Owain Glyndŵr

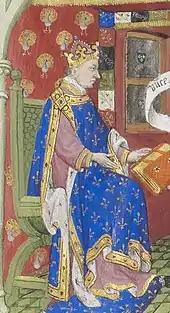

Glyndŵr, facing years on the run, finally lost his estate in the spring of 1403, when Prince Henry as usual marched into Wales unopposed and burnt down Glyndŵr's houses at Sycharth and Glyndyfrdwy, as well as the commote of Edeirnion and parts of Powys. Glyndŵr continued to besiege towns and burn down castles; for 10 days in July that year, he toured the south and southwest of Wales until all of the south joined arms in rebelling against English rule. These actions induced an internal rebellion against the King of England, with the Percys joining the rising. It is around this stage of Glyndŵr's life that Hywel Sele, a cousin of the Welsh prince, attempted to assassinate Glyndŵr at the Nannau estate.